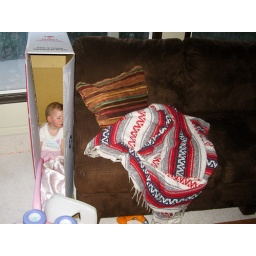
Chevy sleeping in box